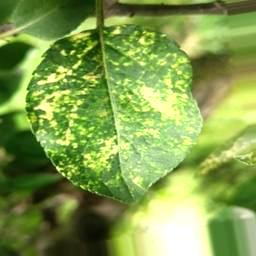
Label: Apple_Mosaic